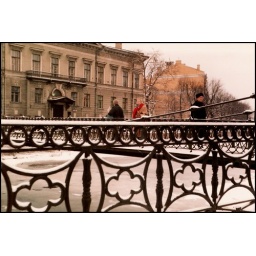
&lt;b&gt;Leningrad, USSR&lt;/b&gt; A bridge across a canal, near to the house where Nabakov was born.